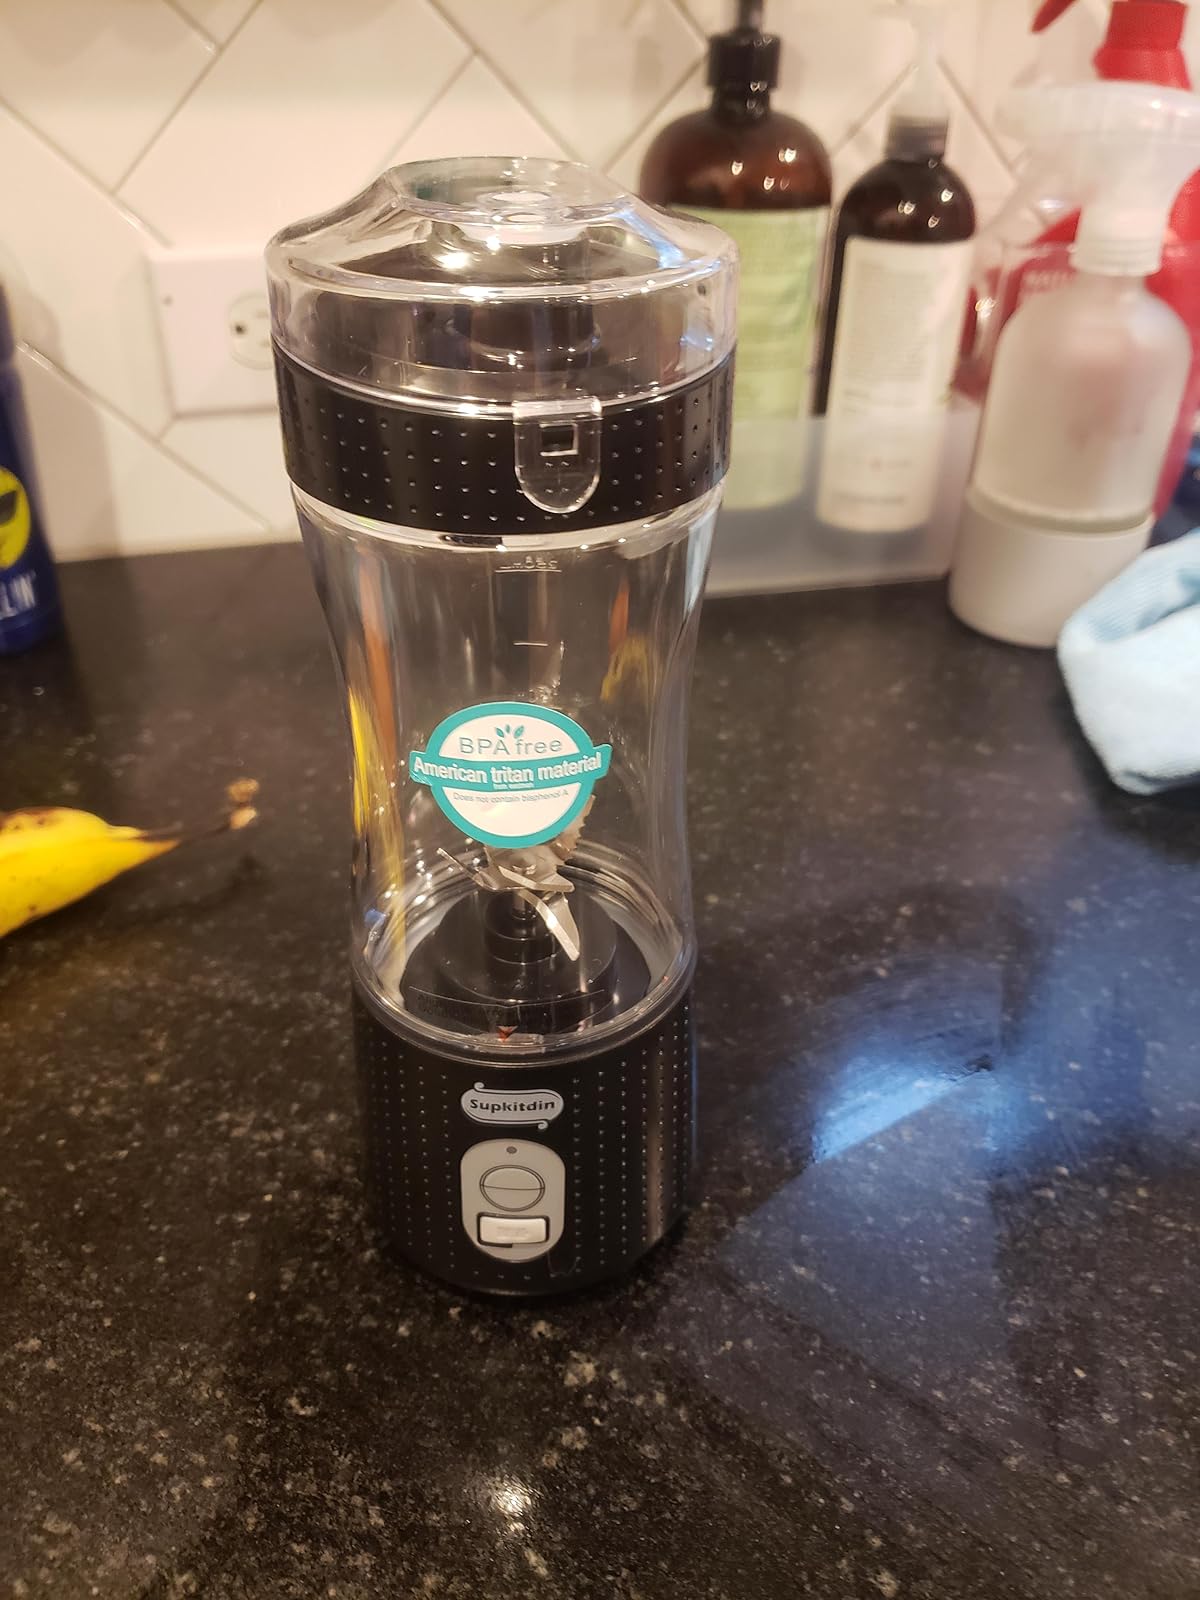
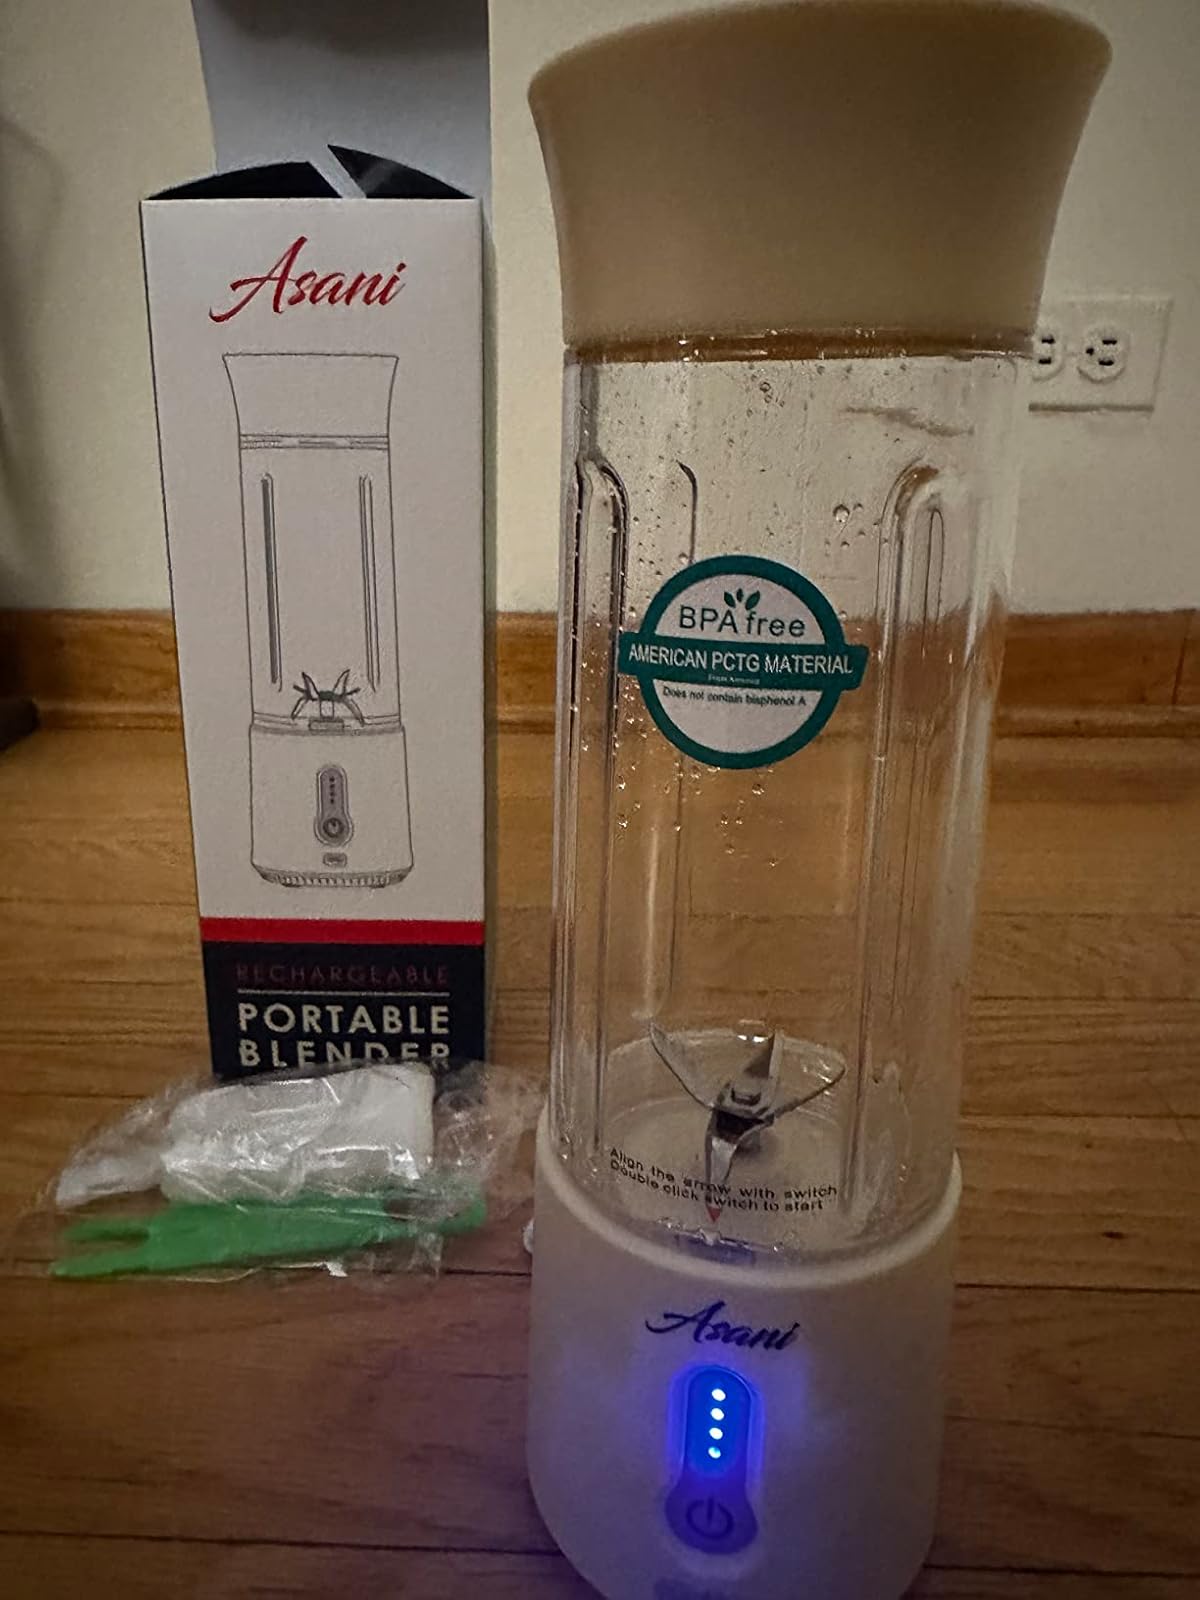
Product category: items_blender
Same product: no